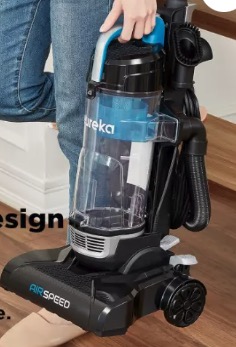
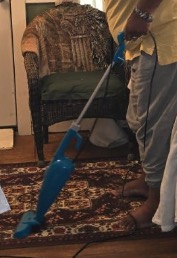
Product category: items_vacuum
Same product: no